Answer in natural language. How many DiningTables are visible in the scene? Choose between the following options: 3, 0, 1, 2 or 4
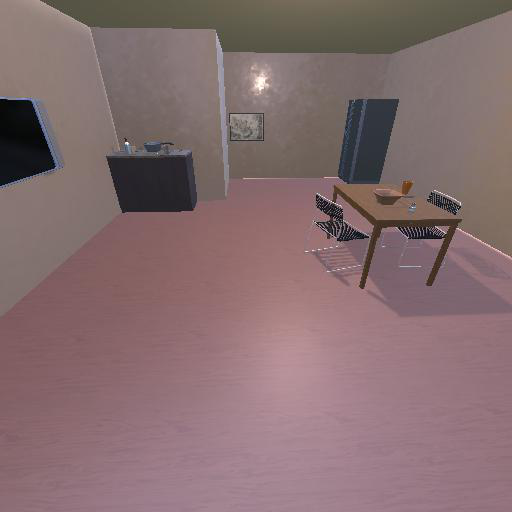
<answer>1</answer>